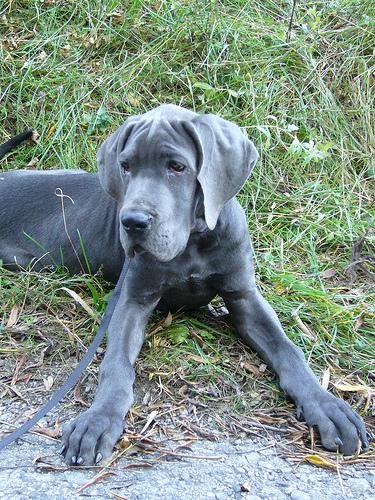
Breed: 206-n000035-Great_Dane